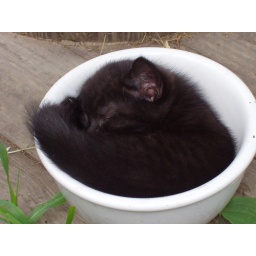
cat in bowl 1